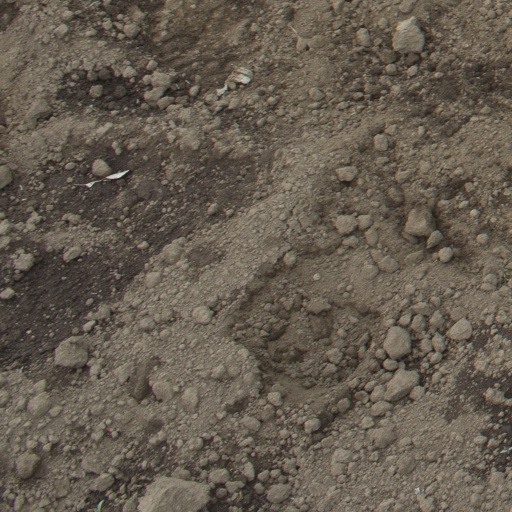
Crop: soybean